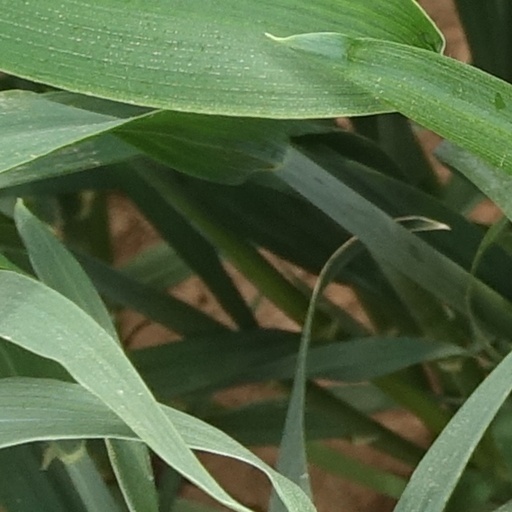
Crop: wheat